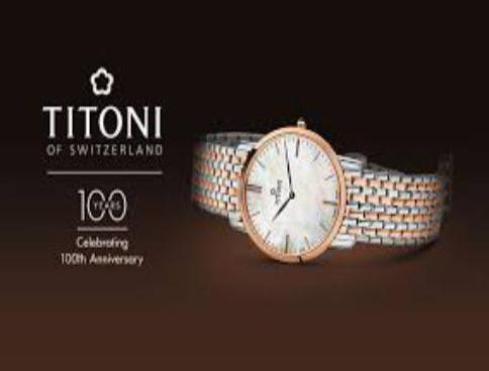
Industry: Clothes